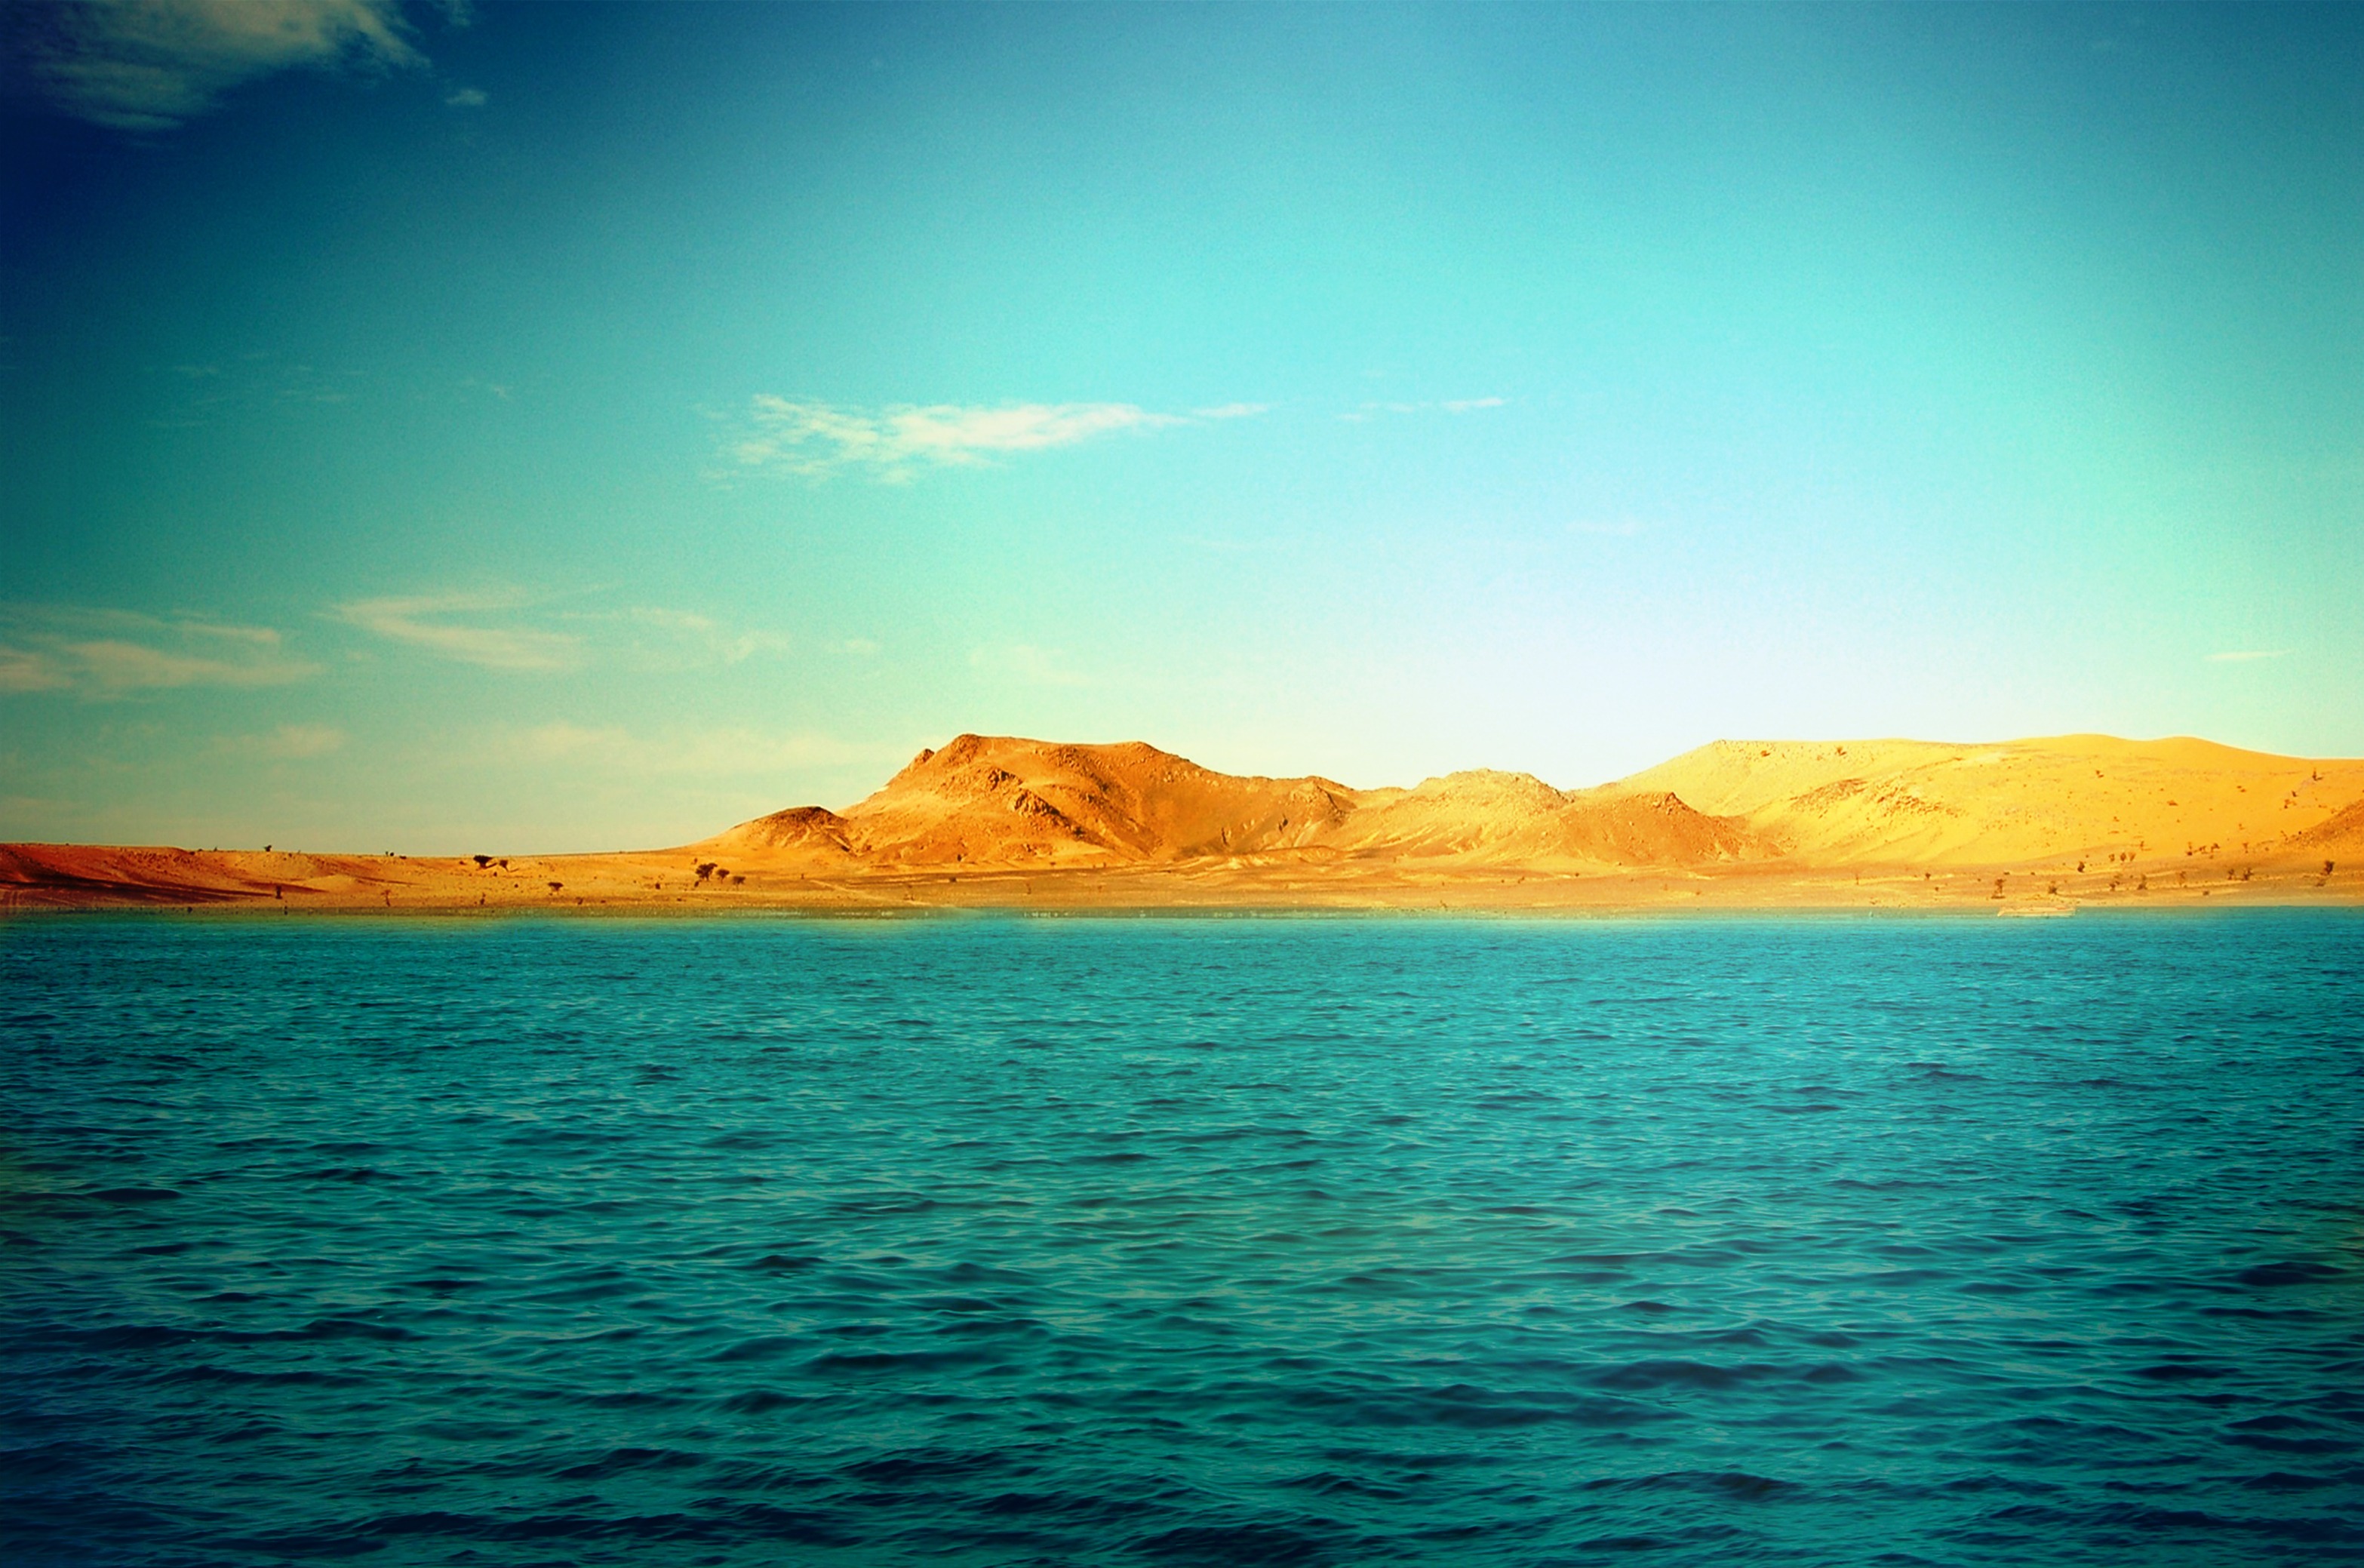
sea, coast, water, ocean, horizon, mountain, light, cloud, sky, sun, sunrise, sunset, sunlight, wave, dawn, dusk, bay, blue, clouds, cape, afterglow, wind wave